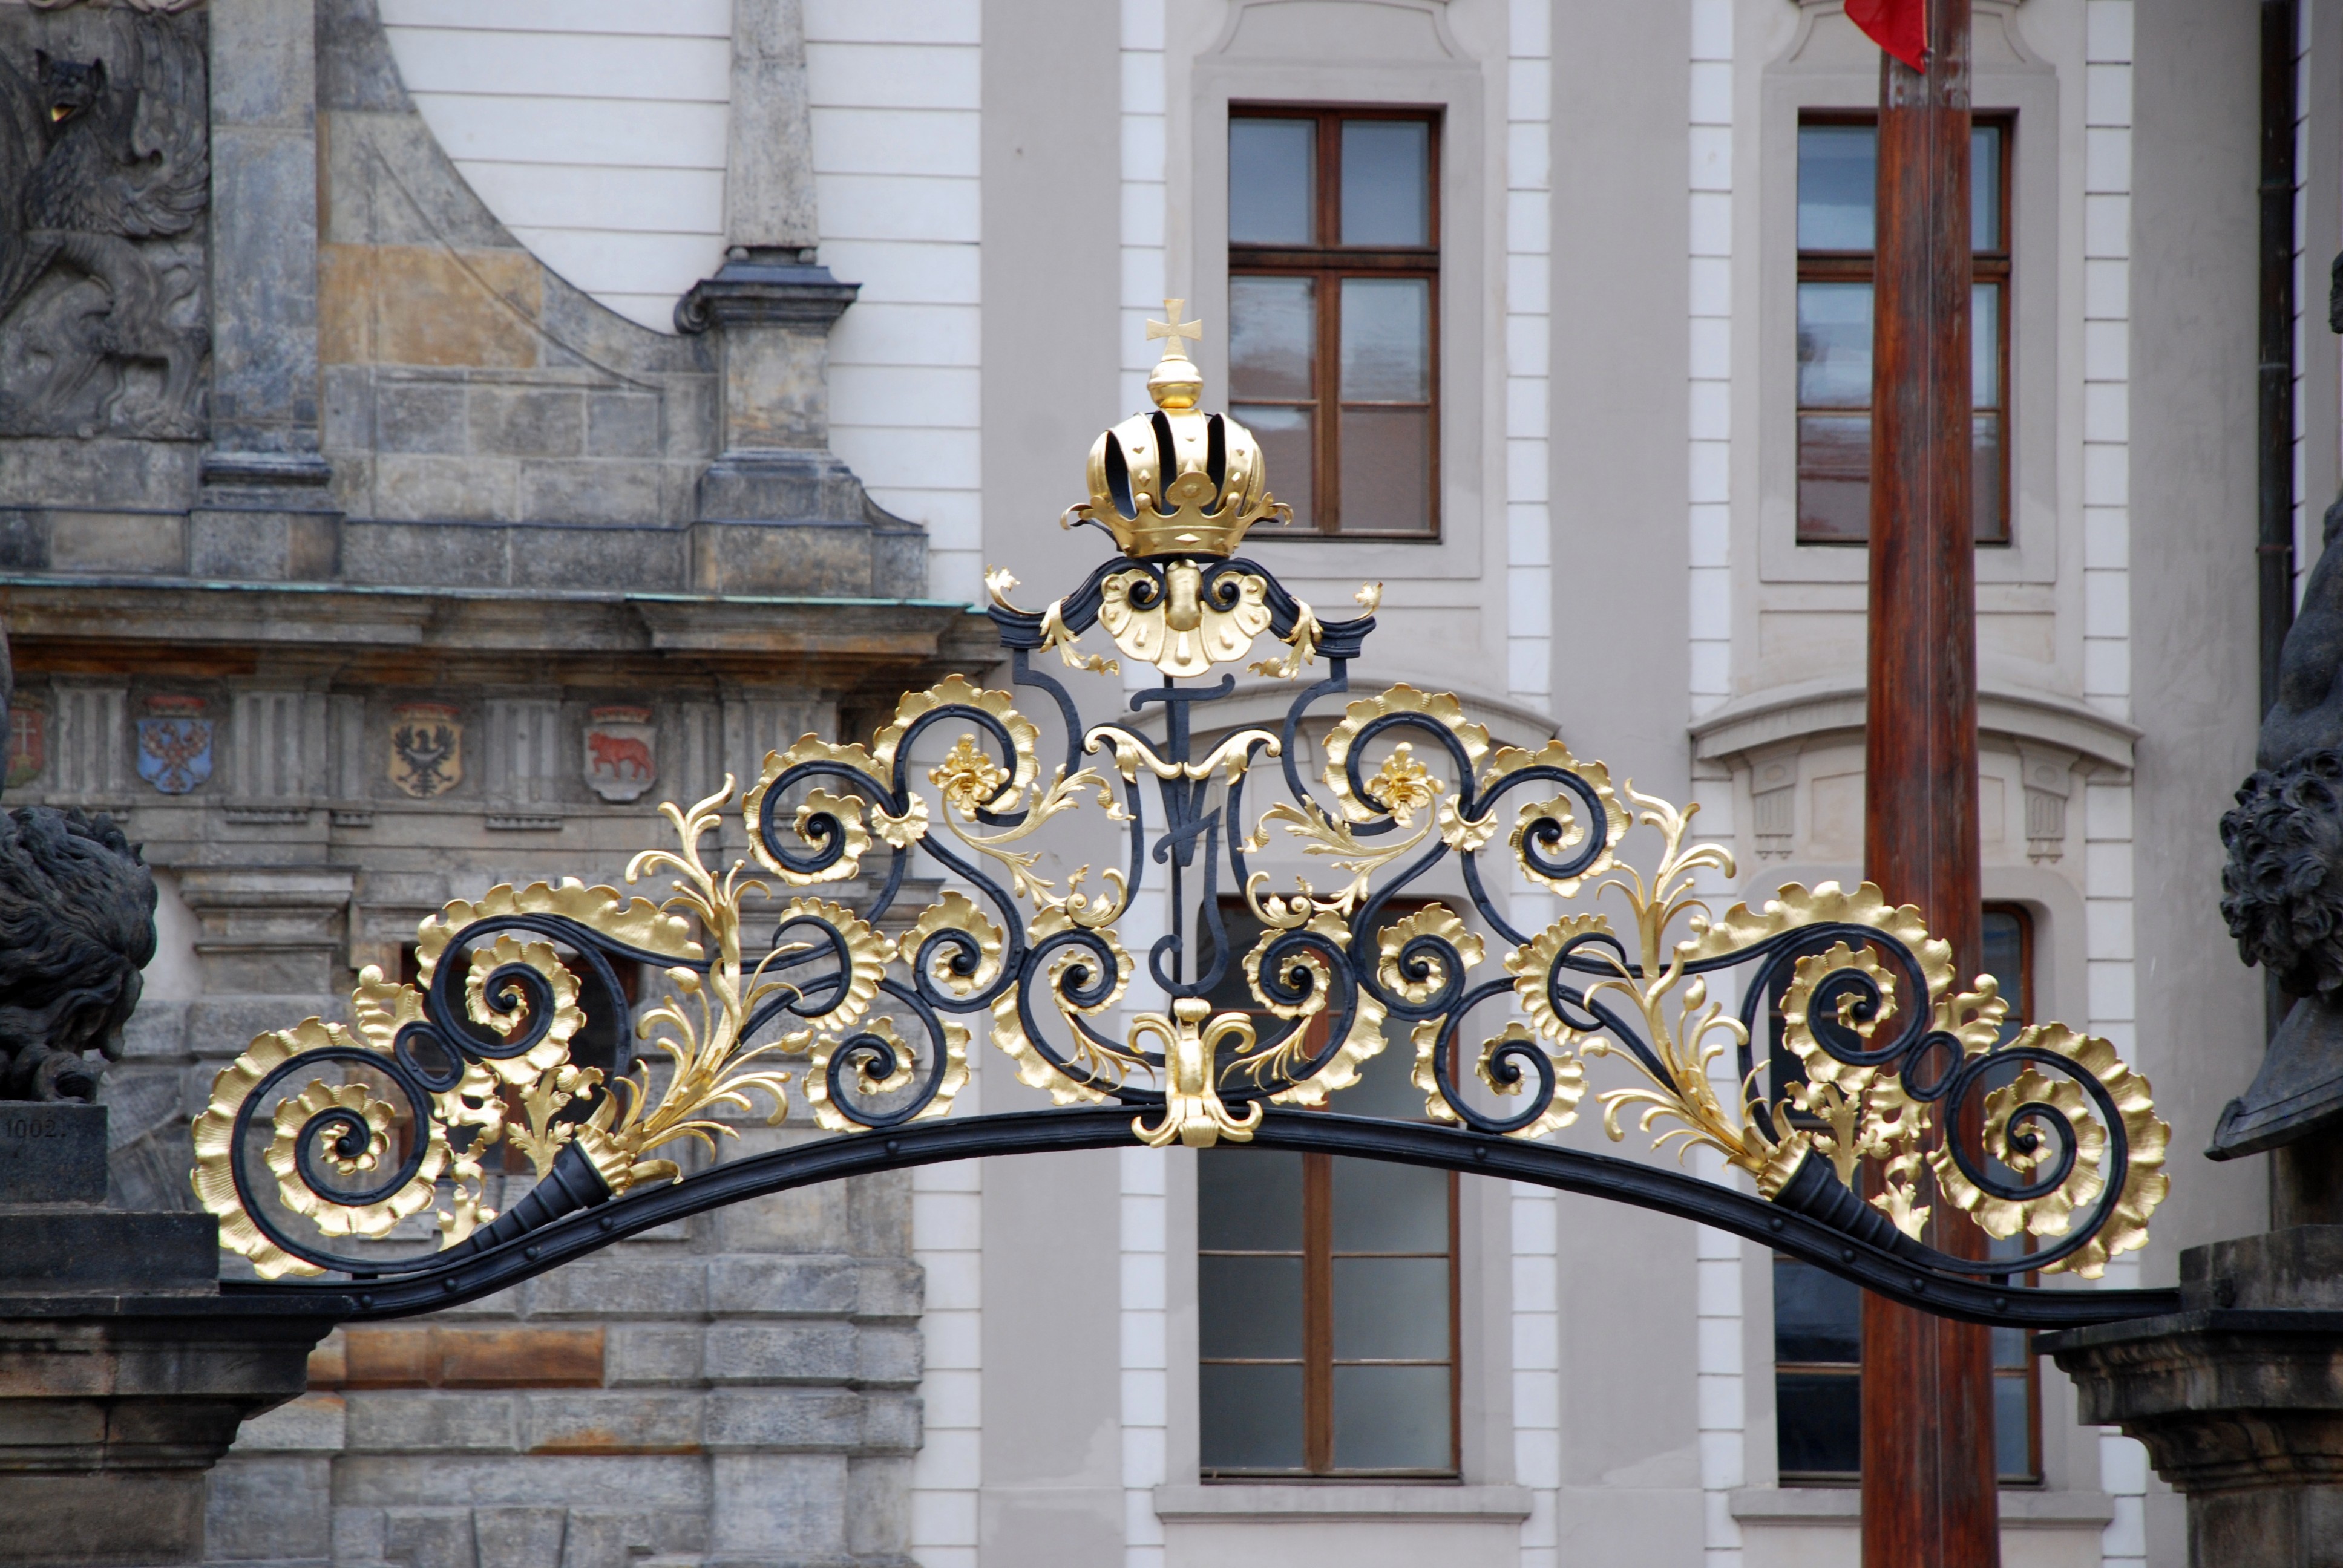
architecture, window, palace, city, cityscape, balcony, europe, column, facade, prague, nikon, lighting, light fixture, iron, d80, cityscapes, flickrdiamond, praha, nikond80, baluster